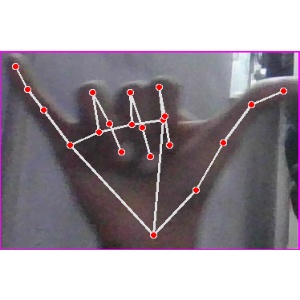
अक्षर: य